Australia women's national soccer team

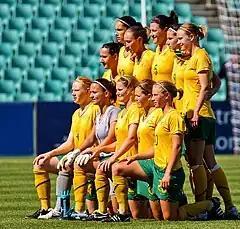
The Matildas before a game against Italy in 2009

Two months later, Australia's draw for the World Cup was revealed with the nation placed in Group C with Canada, Ghana and Norway. The opening match of the 2007 World Cup saw Australia record their first victory in a World Cup with two goals from Lisa De Vanna, who assisted Australia to a 4–1 victory over Ghana in Hangzhou. This was followed up with two draws against Norway (1–1) and Canada (2–2) with a late goal from Cheryl Salisbury ensuring Australia's spot in the quarter finals for the first time in the team's history. In the knock-out stage, the Australians came back from two goals down early in the first half to level the match at two-all with goals from De Vanna and Lauren Colthorpe. But a 75th-minute goal from Brazilian striker, Cristiane gave Brazil a 3–2 win which ended the Matildas' World Cup run at the quarter-final stage.